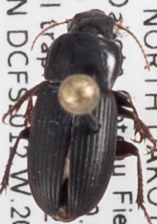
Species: Harpalus somnulentus
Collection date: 2021-05-25
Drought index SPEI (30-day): -1.01
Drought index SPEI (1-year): -2.09
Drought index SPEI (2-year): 0.17